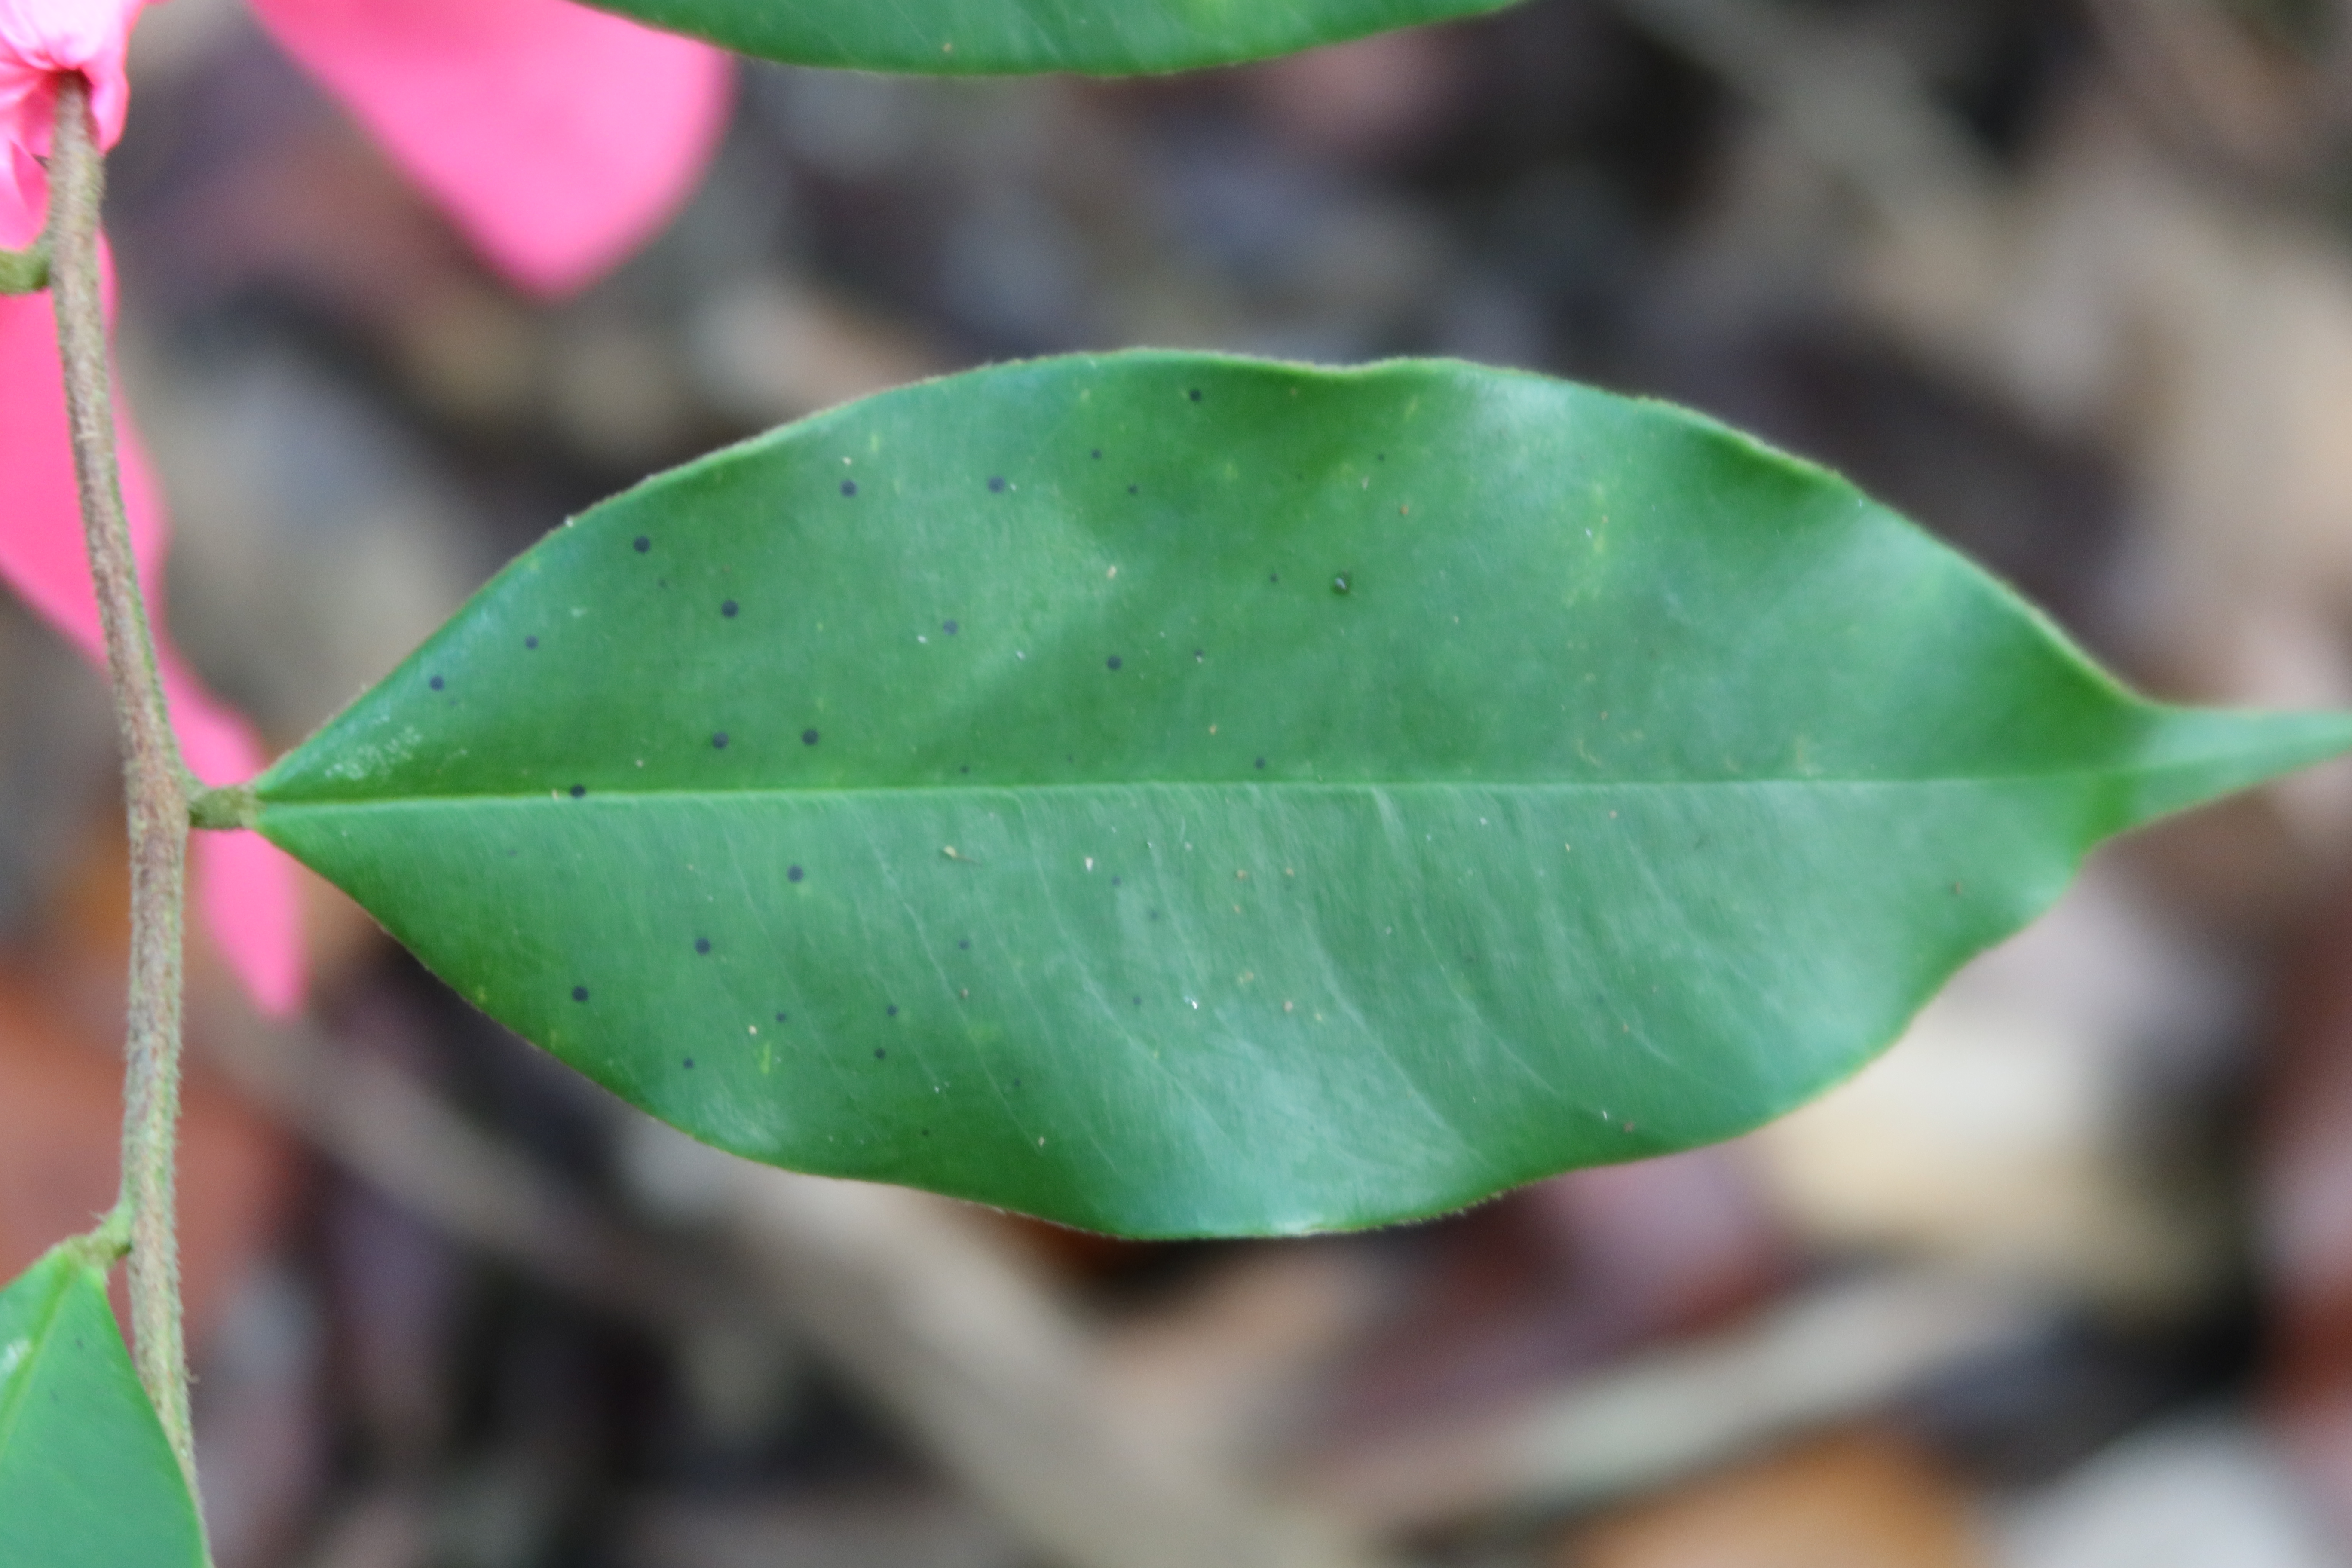
Label: Black spots